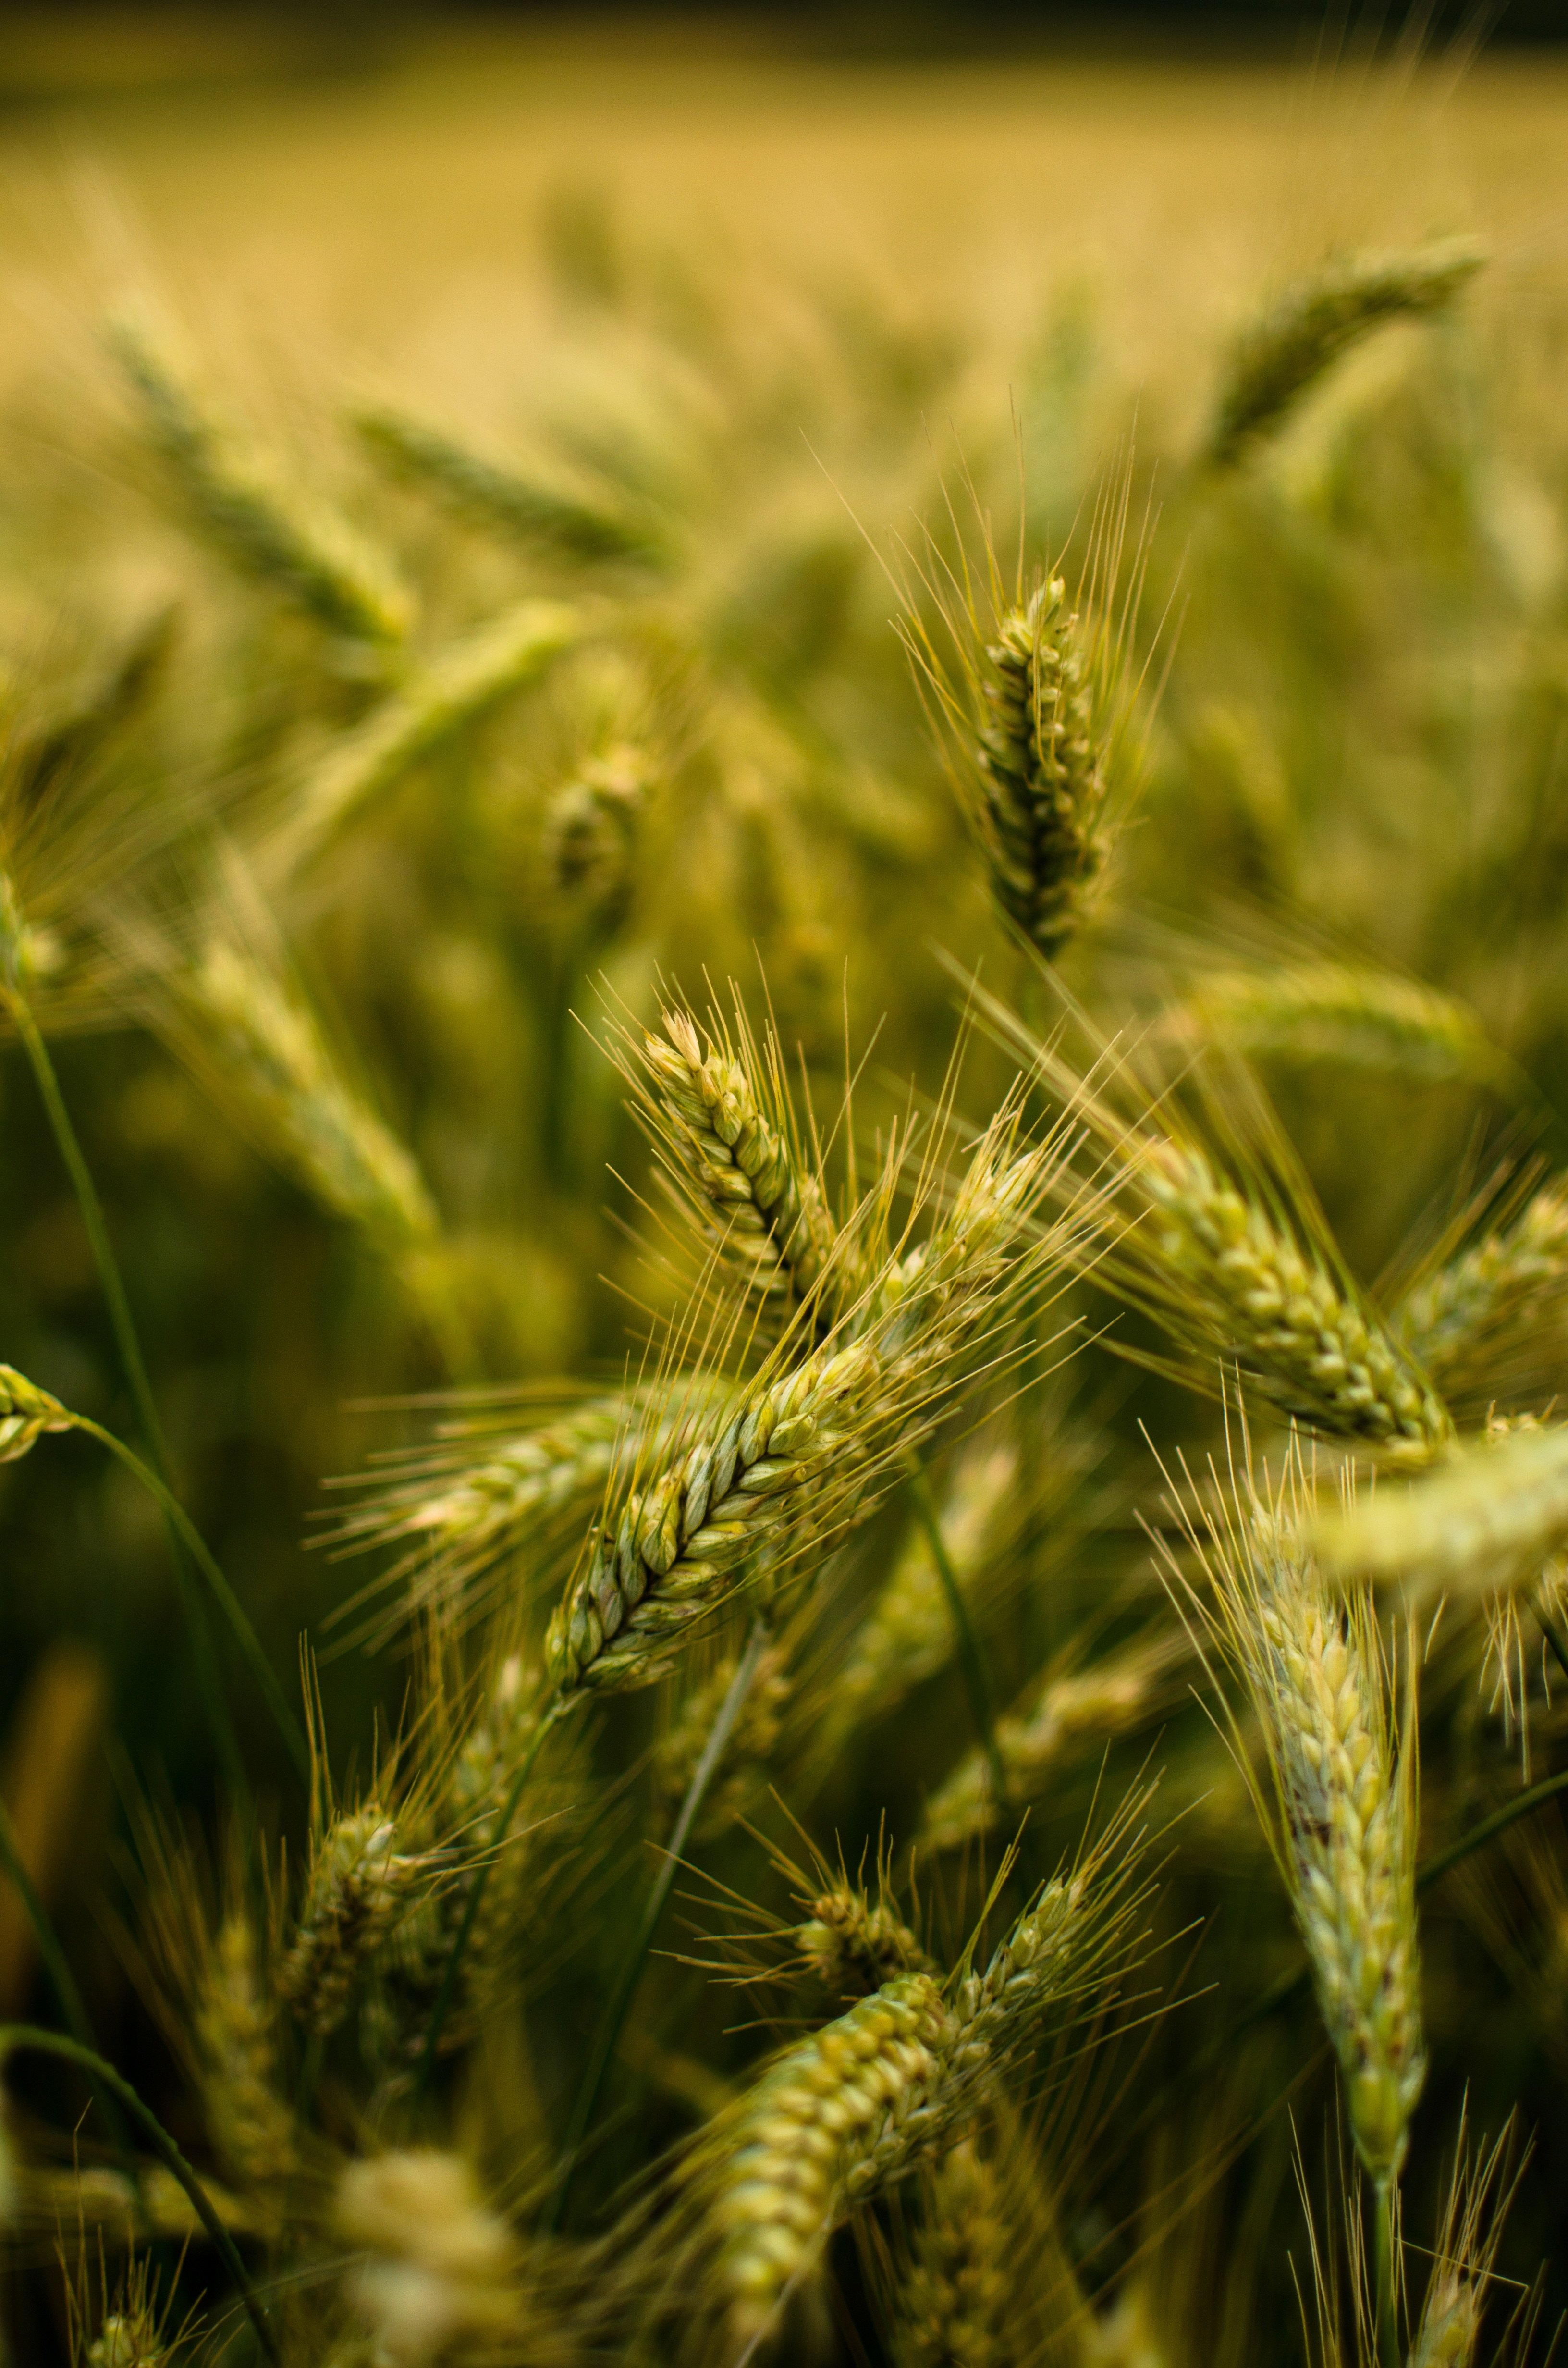
landscape, nature, grass, plant, field, barley, wheat, prairie, flower, village, food, green, crop, soil, botany, agriculture, flora, close up, rye, poland, quiet, macro photography, flowering plant, commodity, the cultivation of, hordeum, yields, the ecclesia, grass family, plant stem, land plant, food grain